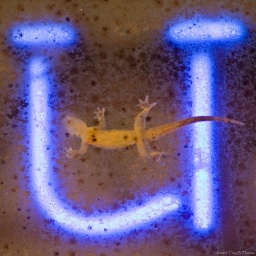
A gecko in between the dirty window and a neon sign for Michelob Ultra.